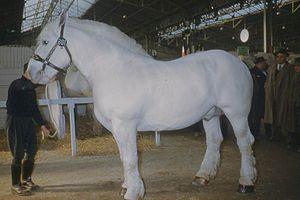
Chevaux boulonnais Concours Général de l'Agriculture de Paris, Parc des Expositions de la Porte de Versailles, 1960 (devenu depuis le Salon International de l'Agriculture)
Le Boulonnais, surnommé le « pur-sang des chevaux de trait » ou le « colosse en marbre blanc », est une race de chevaux de trait originaire du Boulonnais, région française de la côte de la Manche. Historiquement élevé dans tout le Pas-de-Calais, la Picardie et le pays de Caux, en France, ce cheval est réputé, selon sa légende, descendre d'étalons orientaux de passage durant l'Antiquité. Il est davantage influencé par la sélection de ses éleveurs, ainsi que les conditions climatiques et géographiques de sa région originelle.